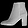
Label: Ankle boot